Bullingdon Club

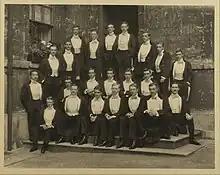
Members of the Bullingdon Club in 1900

The Bullingdon Club was founded more than 200 years ago. Petre Mais claims it was founded in 1780 and was limited to 30 men, and Viscount Long, who was a member in 1875, described it as "an old Oxford institution, with many good traditions". Originally it was a fox hunting and cricket club, and Thomas Assheton Smith the Younger is recorded as having batted for the Bullingdon against Marylebone Cricket Club in 1796. In 1805 cricket at Oxford University "was confined to the old Bullingdon Club, which was expensive and exclusive". This foundational sporting purpose is attested to in the club's symbol. Harry Mount suggests that the name itself derives from this sporting background, proposing that the club is named after the Bullingdon Hundred, a past location of the annual Bullingdon Club point-to-point race. This origin of the club is marked by an annual breakfast at the Bullingdon point to point.